Sudeley Castle

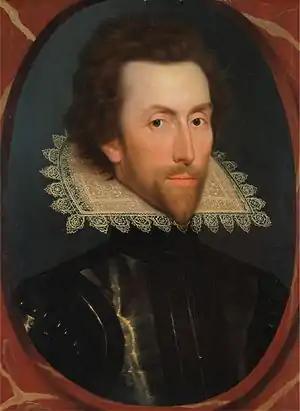
Grey Brydges, 5th Baron Chandos "King of the Cotswolds"

Catherine died at Sudeley on 5 September 1548 from what was described as "childbed fever", five days after giving birth to her daughter Mary Seymour. At the funeral, Lady Jane Grey was the chief mourner, and ecclesiastical reformer Myles Coverdale preached his first Protestant sermon.